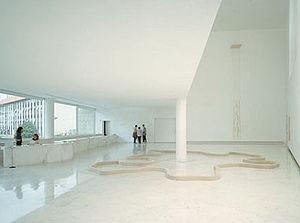
Jürgen Partenheimer est un artiste allemand parmi les plus renommés de sa génération.